River Street Tower

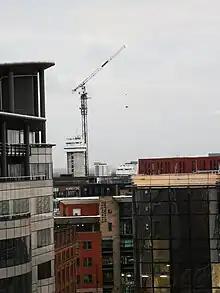
River Street Tower under construction

The development was located on a site on River Street, beside Manchester city centre's southern boundary next to the Mancunian Way. At the time of the planning submission in 2012, the site was occupied by a half-built concrete frame, originally built for a medium-rise apartment block in 2004. The developer went bankrupt and the concrete frame remained uncompleted for 13 years. Chelmer Developments bought the site in April 2011 and pursued development opportunities. Liaising with Manchester City Council, the company commissioned SimpsonHaugh and Partners to devise design proposals for a skyscraper building above in height. The company held a four-week consultation period in spring 2012.